Parkia timoriana

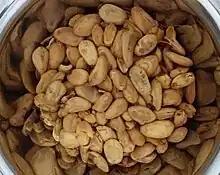
Roasted tree bean's seeds as snack in Indonesia

Parkia timoriana is a species of flowering plant in the Mimosa subfamily (Mimosoideae) of the legume family. English common names include tree bean. It is native to Thailand, Malaysia, Myanmar, Indonesia, and Assam and Manipur in India. It is widely cultivated for food and wood, and as an ornamental.